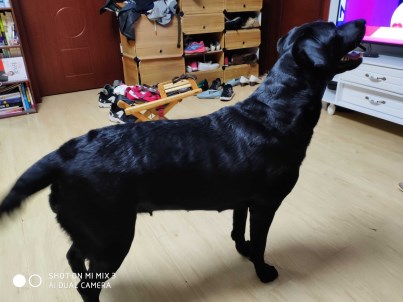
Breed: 3580-n000122-Labrador_retriever